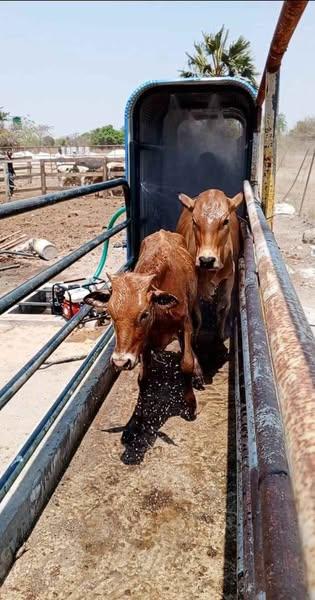
Ng'ombe hawa wawili wakiwa wametoka pale, pale uenda ni mahali pa kuoshwa.Pale kuna mashine ama teknolojia inayohakikisha kuwa maji imemwagika ili ng'ombe ikipita hapa wakuwe wameoshwa wakuwe safi wakuosha watazuia maradhi na tena wakue  na ngozi nzuri inayovutia na  na afya nzuri.